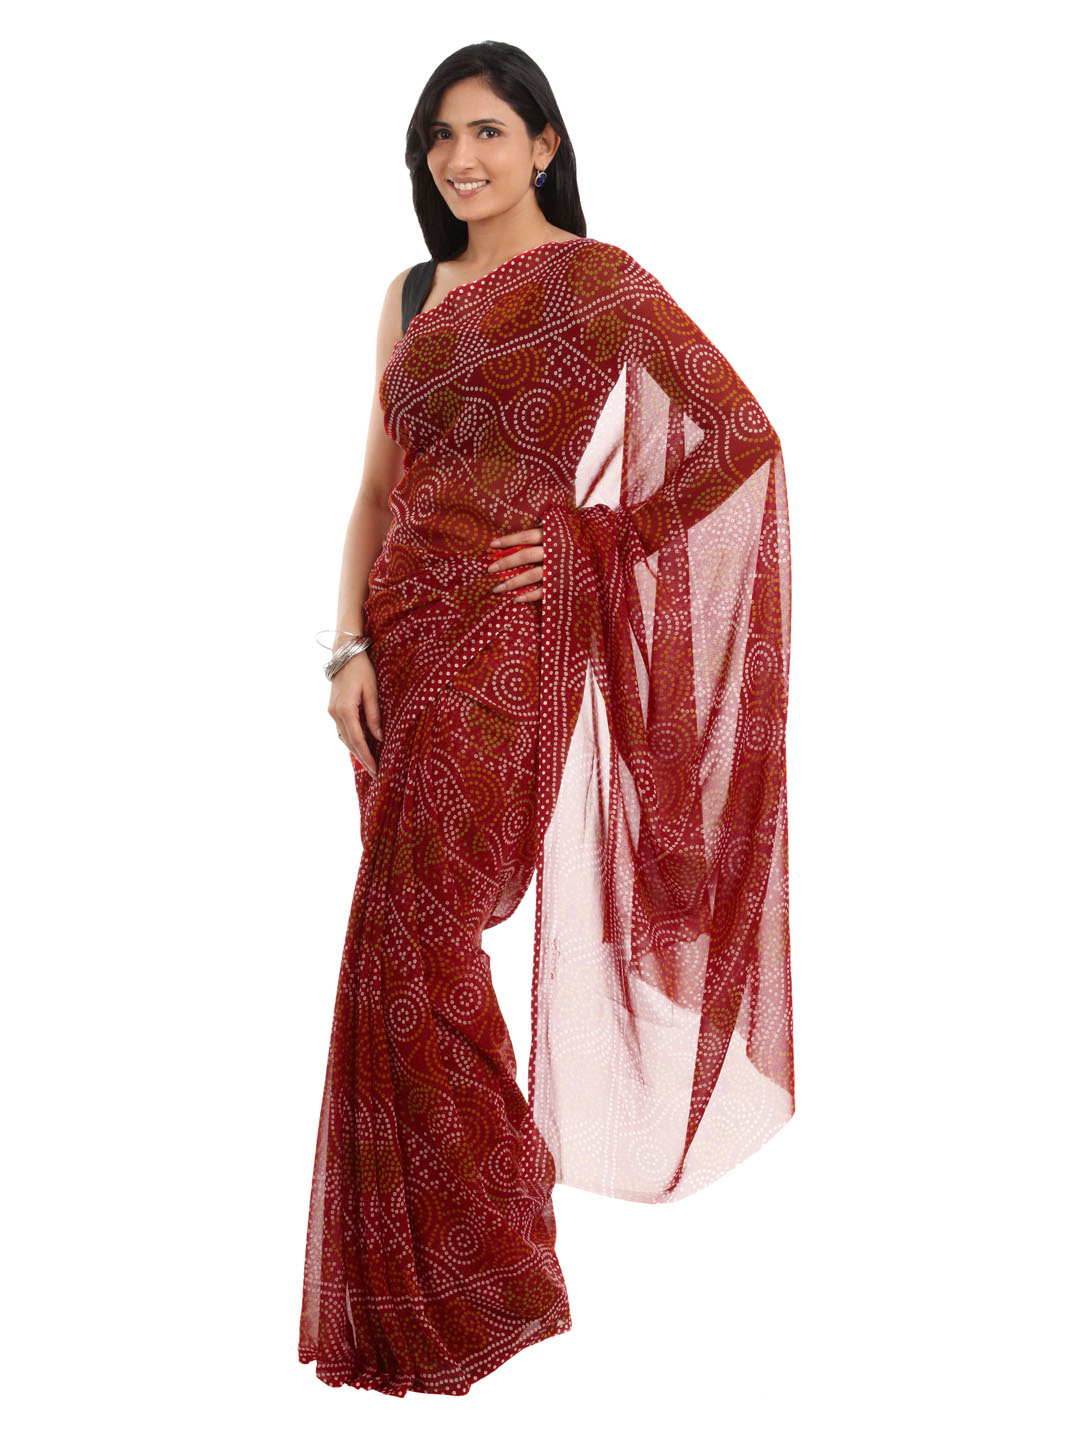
FNF Red Sari
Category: Apparel / Saree / Sarees
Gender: Women
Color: Red
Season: Summer 2012
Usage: Ethnic